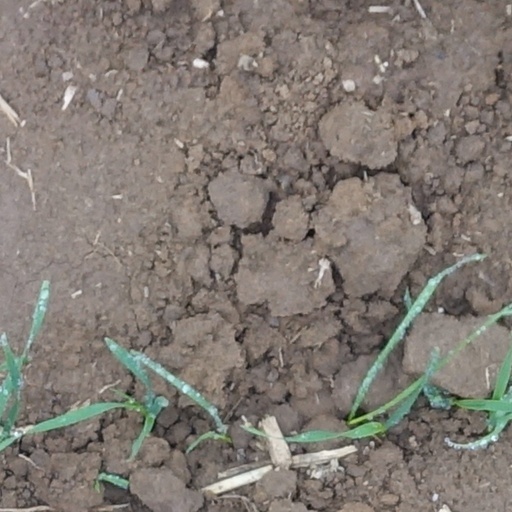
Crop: wheat